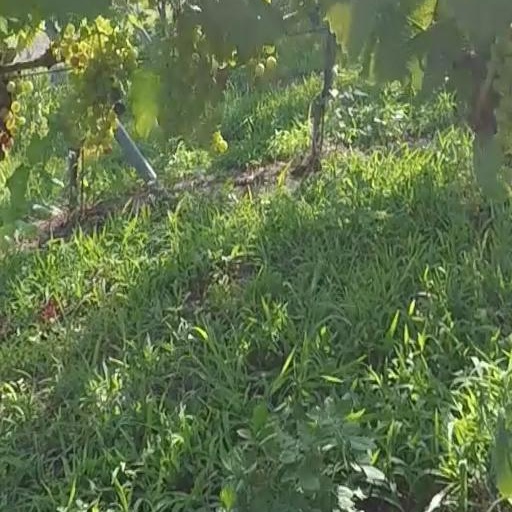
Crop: grape